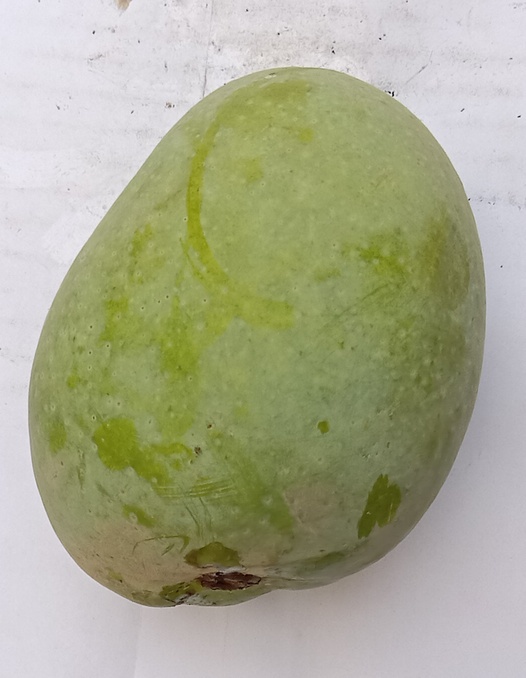
Mango variety: Anwar Ratool